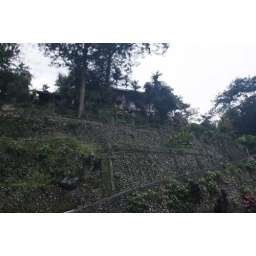
The Kalugdan rest house sitting on top of a hill in Lagawe